Nipple pain in breastfeeding

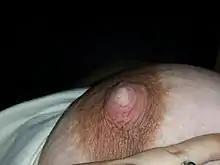
A symptom of poor positioning is nipple blanching due to reduced blood flow.

Poor positioning or poor latching of infants refers to the infant's inappropriate fastening onto the mother's nipple in breastfeeding. It is the most common cause of early and persistent nipple soreness. During breastfeeding, if the infant's mouth is not in the same plane as the mother's nipple and the infant's ears, shoulders and hips are not in parallel, the child cannot grasp enough portion of the nipple and areola into the mouth nor receive enough milk. The infant will sip more vigorously and thus reduce blood flow (ischemia) at the nipple which leads to vasospasm and blanched nipples.